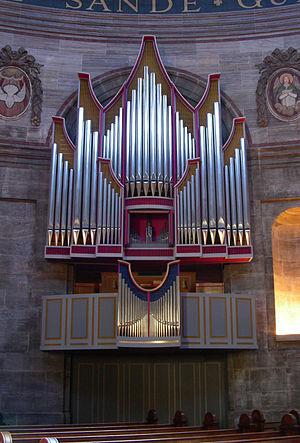
Rolf Saenger Graae, né le 29 septembre 1916 à Copenhague, et mort le 16 septembre 1996 à Hellerup, est un architecte danois dont on se souvient pour les églises et les œuvres religieuses qu'il a achevées ou restaurées dans le style de l'école Klint. Il est également considéré comme le plus important facteur d'orgues danois du XXᵉ siècle.